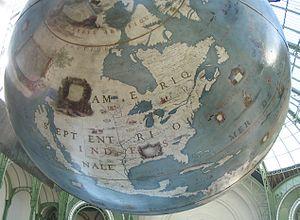
Photographie des Globes de Coronelli prise au Grand Palais le 22 septembre 2005. Détail de l'Amérique du Nord.
Les Globes de Coronelli ou Globes de Marly sont une paire de globes de grande dimension réalisée par Vincenzo Coronelli et offerte à Louis XIV à la fin du XVIIᵉ siècle. Le globe terrestre présente l'état des connaissances géographiques et les savoirs sur les civilisations indigènes des trois continents Asie, Afrique, Amérique des Européens pour la décennie 1670-1680, tandis que le globe céleste figure l'état du ciel à la naissance de Louis XIV. De grande dimension, et pesant environ 2 tonnes chacun, ces deux globes constituent une source d'information précieuse sur les connaissances scientifiques à la fin du XVIIᵉ siècle en géographie et astronomie. Leur réalisation a été financée par le cardinal d'Estrées, qui les a offerts à Louis XIV.
L’Amérique du Nord est un continent à part entière ou un sous-continent de l'Amérique suivant le découpage adopté pour les continents.